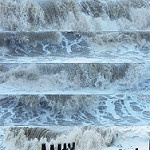
Scene: Outdoor